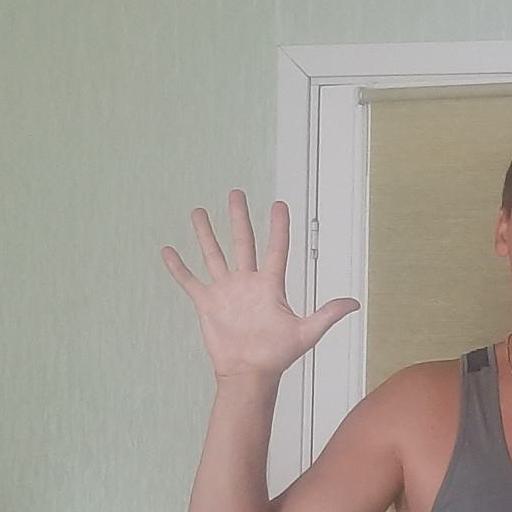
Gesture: palm